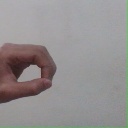
अक्षर: औ